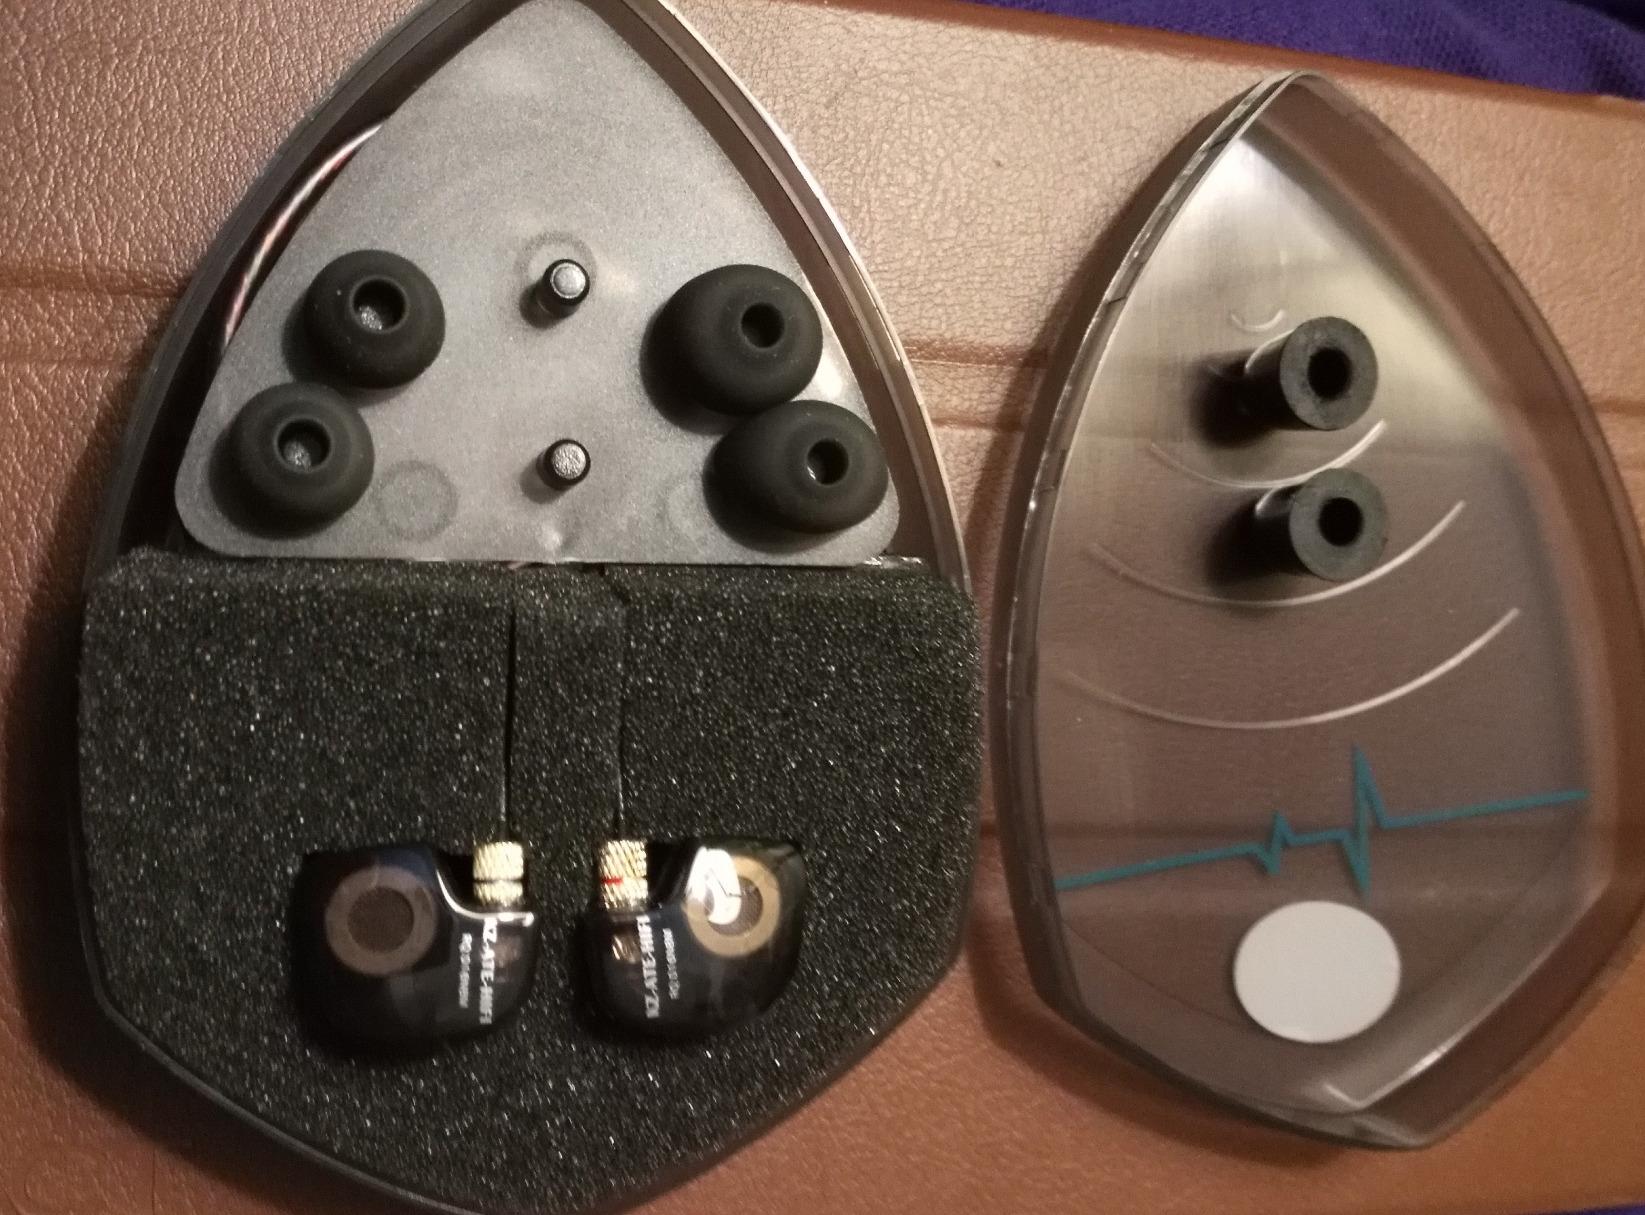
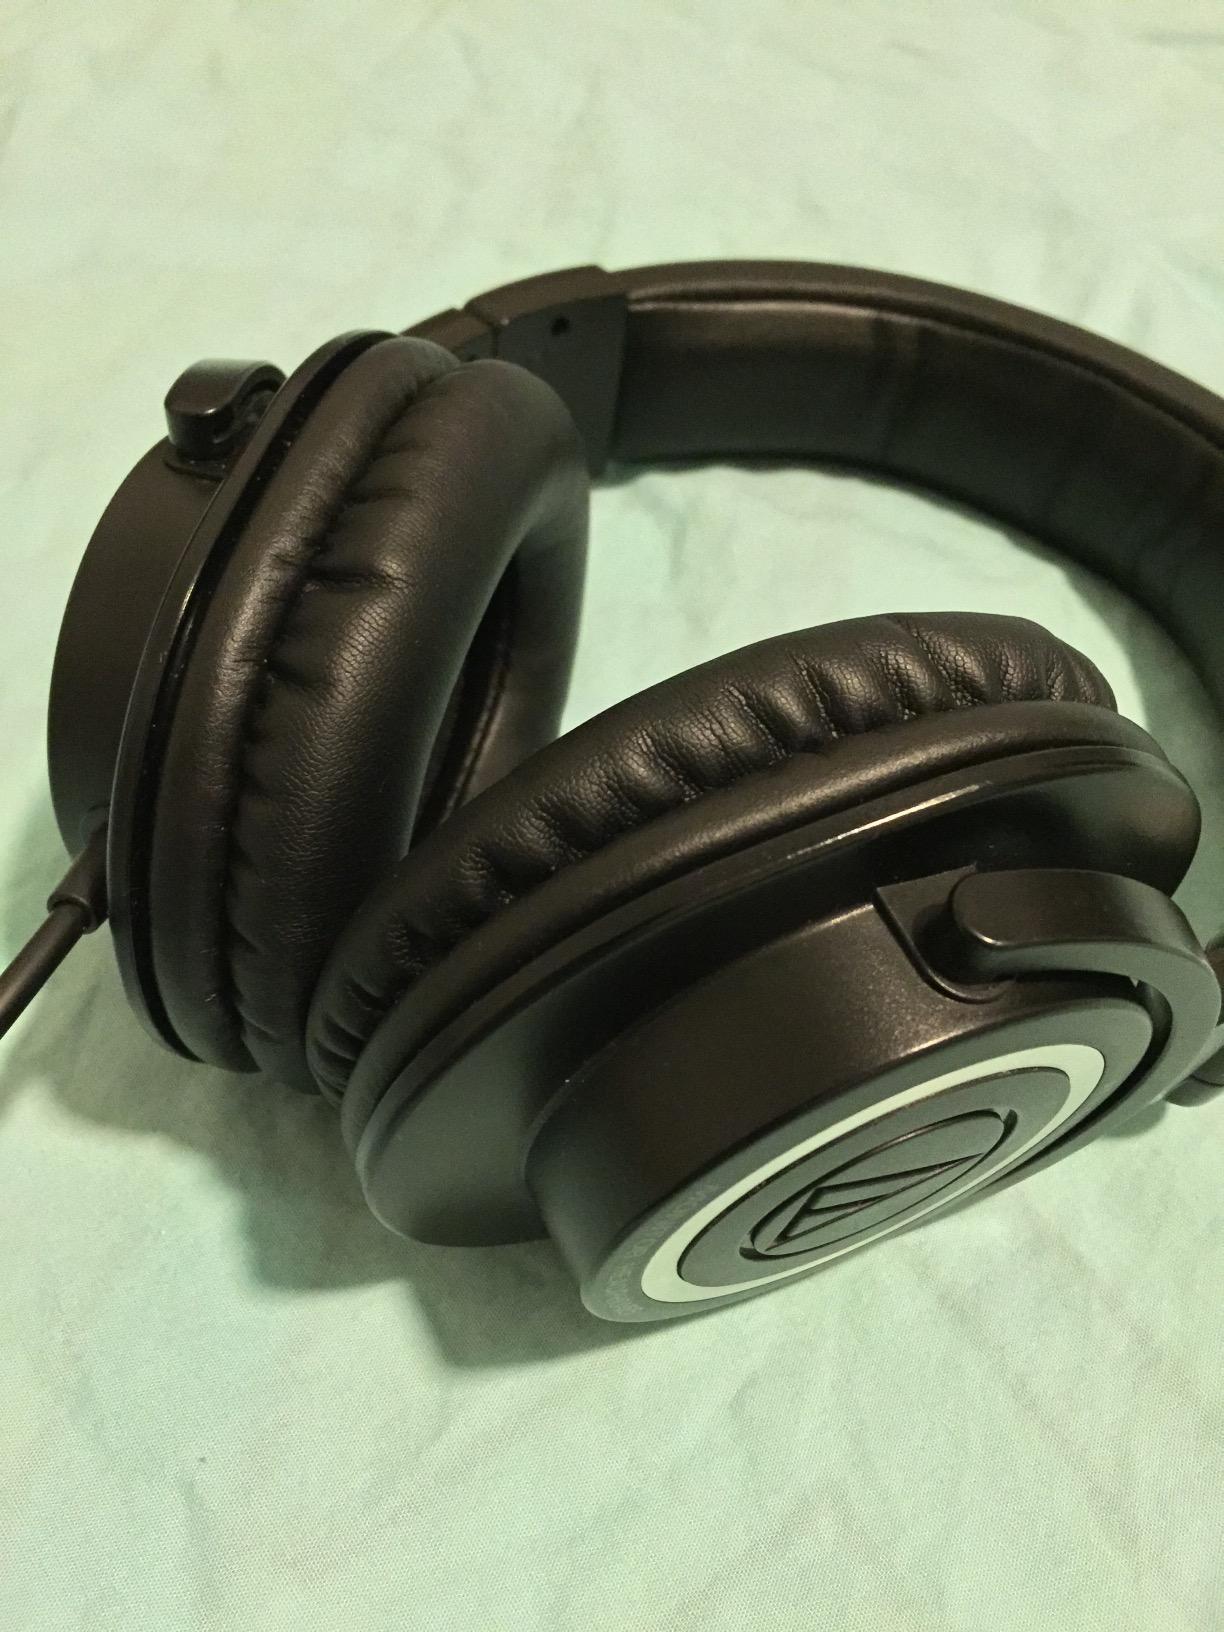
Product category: headphones
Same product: no